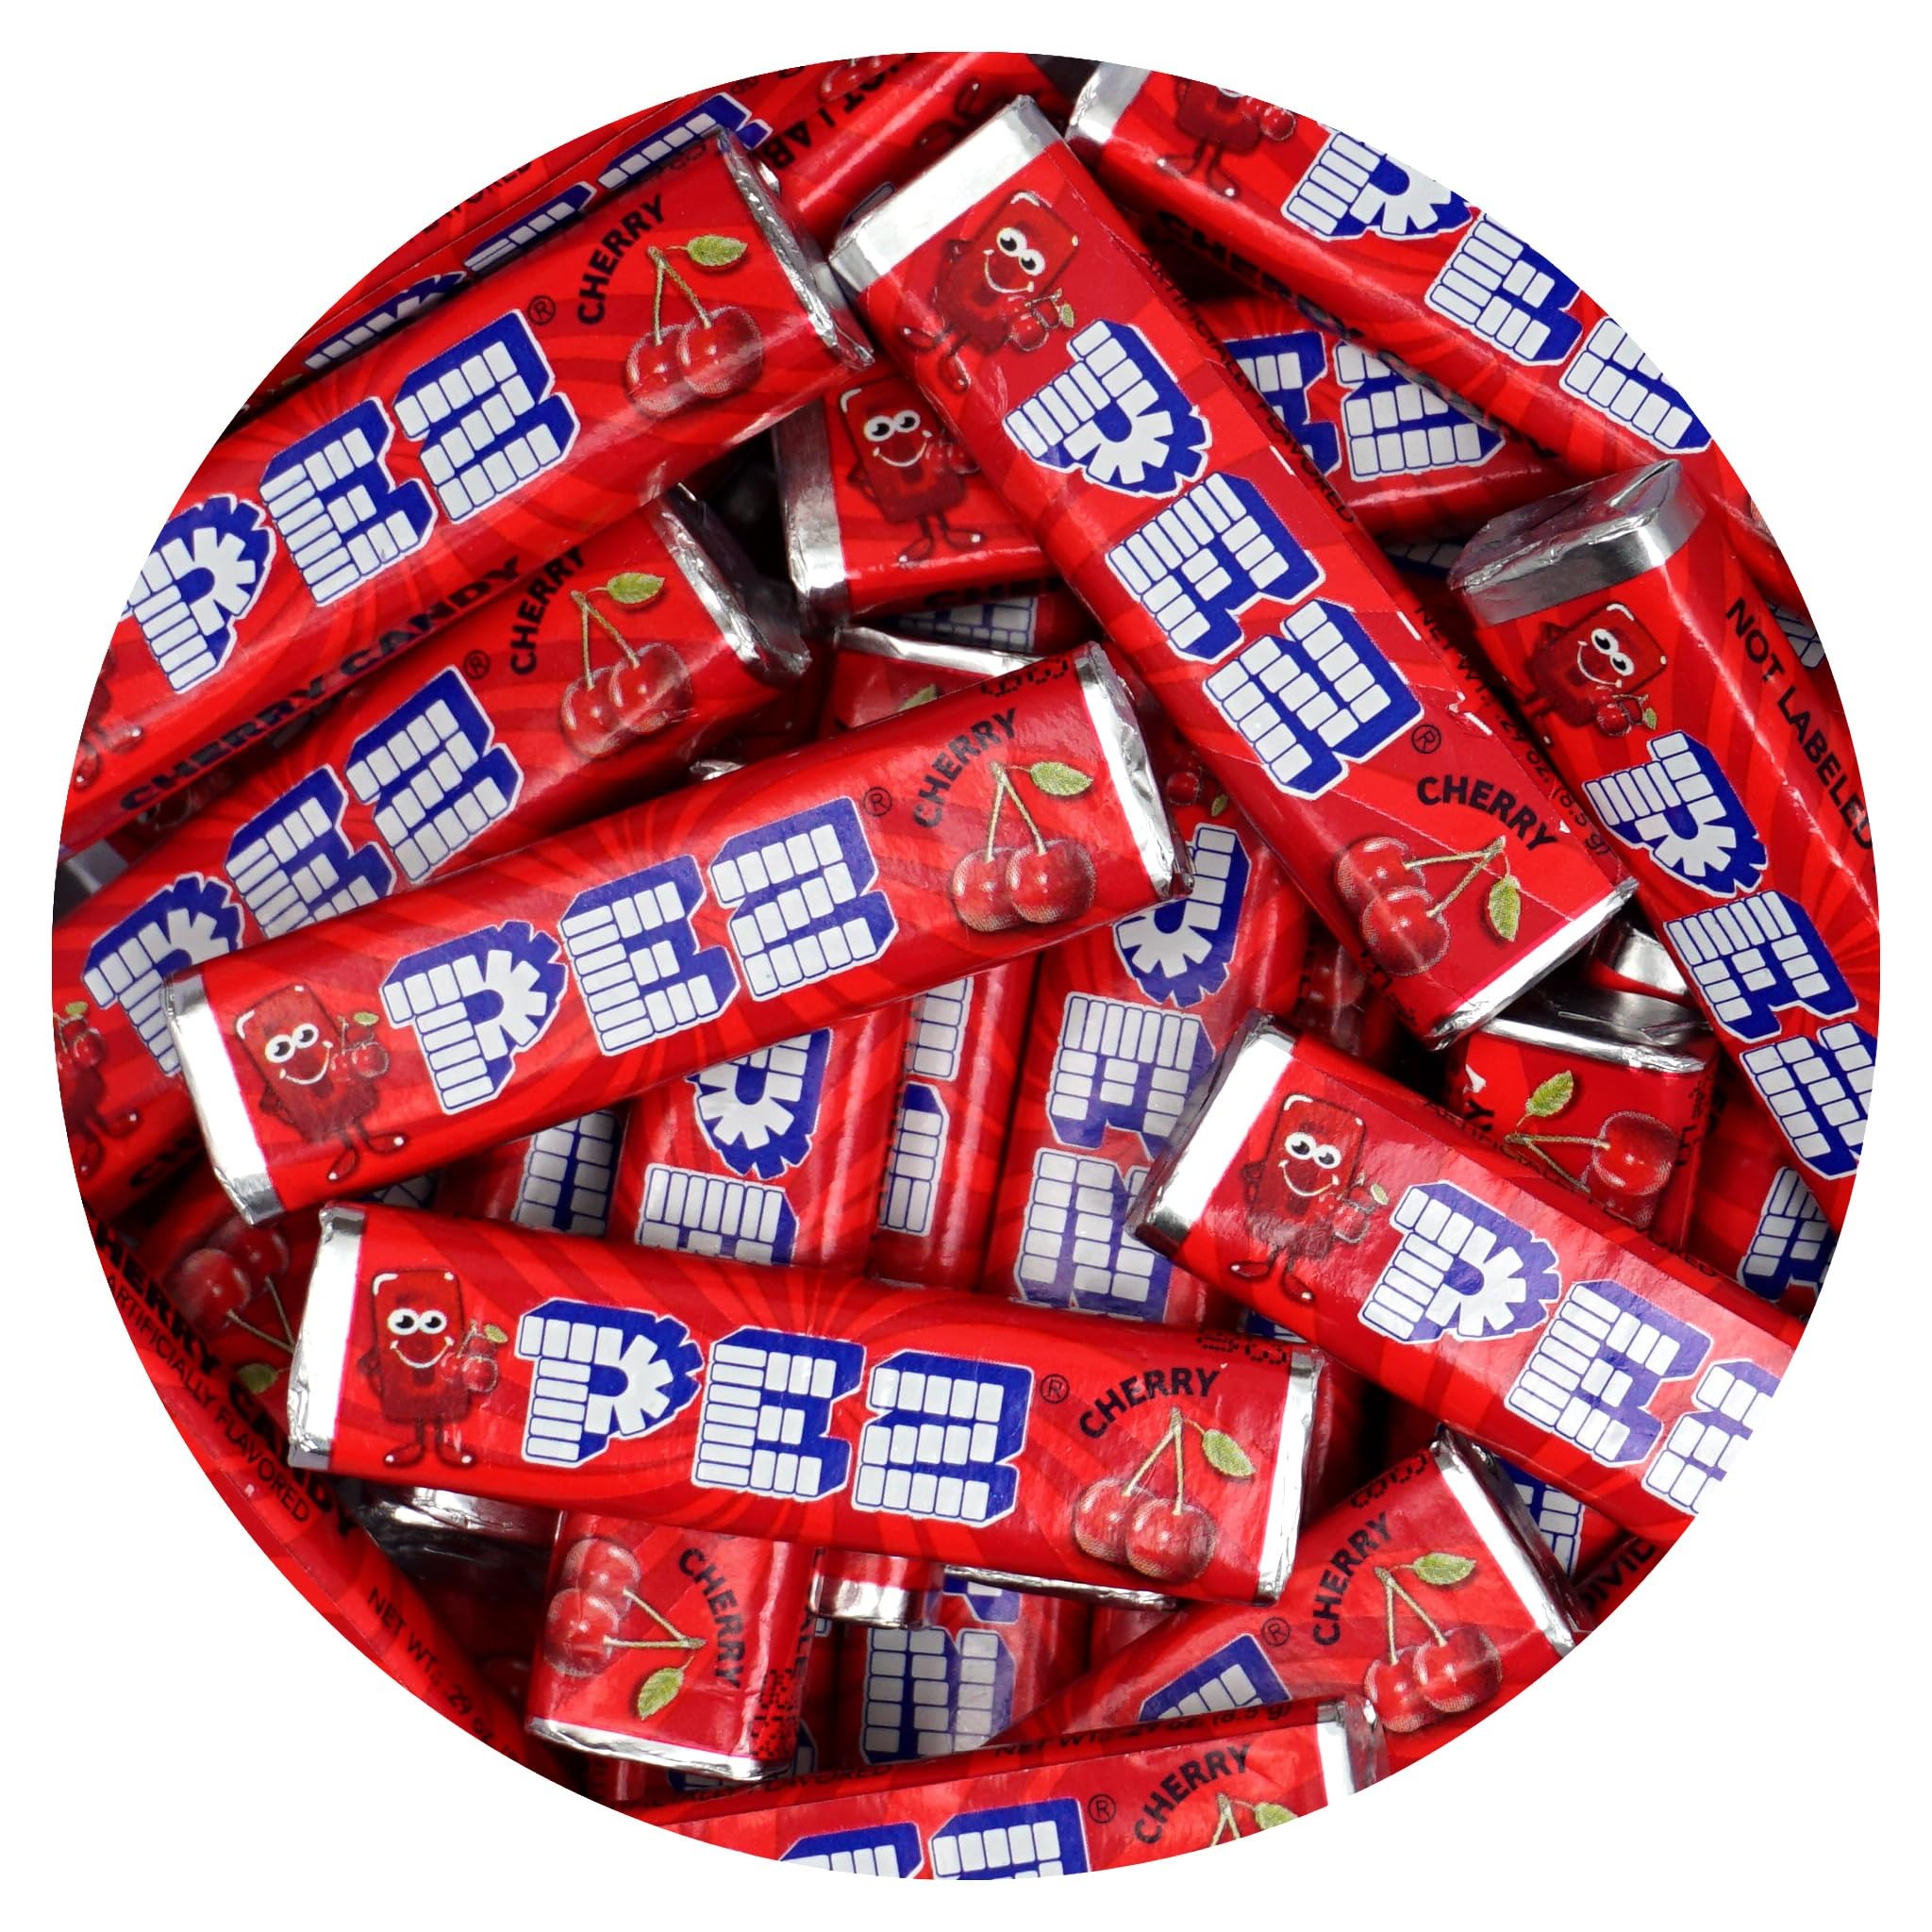
Item Name: PEZ Candy Refills, Cherry Flavor, 4 Pound Bulk Bag (Approx. 160 Pieces), Pez Candy Wrapped
Bullet Point 1: PEZ collectors, rejoice! This refill pack is the perfect way to stock up on your favorite candy dispensers with delicious Cherry Pez candy.
Bullet Point 2: 4lb Bulk Bag: Enjoy 4 pound (Approx. 160 Pieces) of cherry pez candy, perfect for refilling your favorite PEZ dispensers.
Bullet Point 3: Perfect for school kids, parties, festivities, holiday celebrations, and sharing with your cherished family and friends — these treats are a delightful addition to any occasion.
Bullet Point 4: Ideal for adding a sweet touch to your workplace candy stash, a convenient companion for your car or purse, elevating any party setup, these delectable candies are a hit.
Bullet Point 5: Level up your PEZ game! Refill your collection, fuel your parties, events or simply indulge your sweet tooth. This candy pack is a must-have for any PEZ enthusiast from kids to adults.
Bullet Point 6: Since 2003, The Hampton Popcorn & Candy Company has been delighting taste buds with a delectable assortment of popcorn and candy treats, perfect for every occasion.
Product Description: PEZ collectors, rejoice! This refill pack is the perfect way to stock up on your favorite candy dispensers with delicious Cherry Pez candy.
Value: 64.0
Unit: Ounce

Price: 12.99